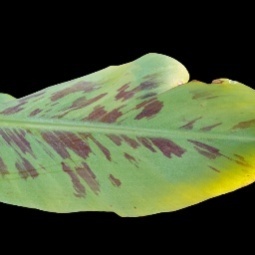
Label: Healthy